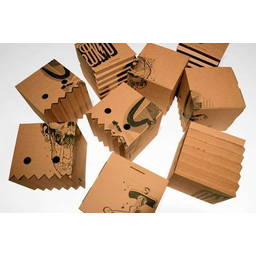
Label: cardboard